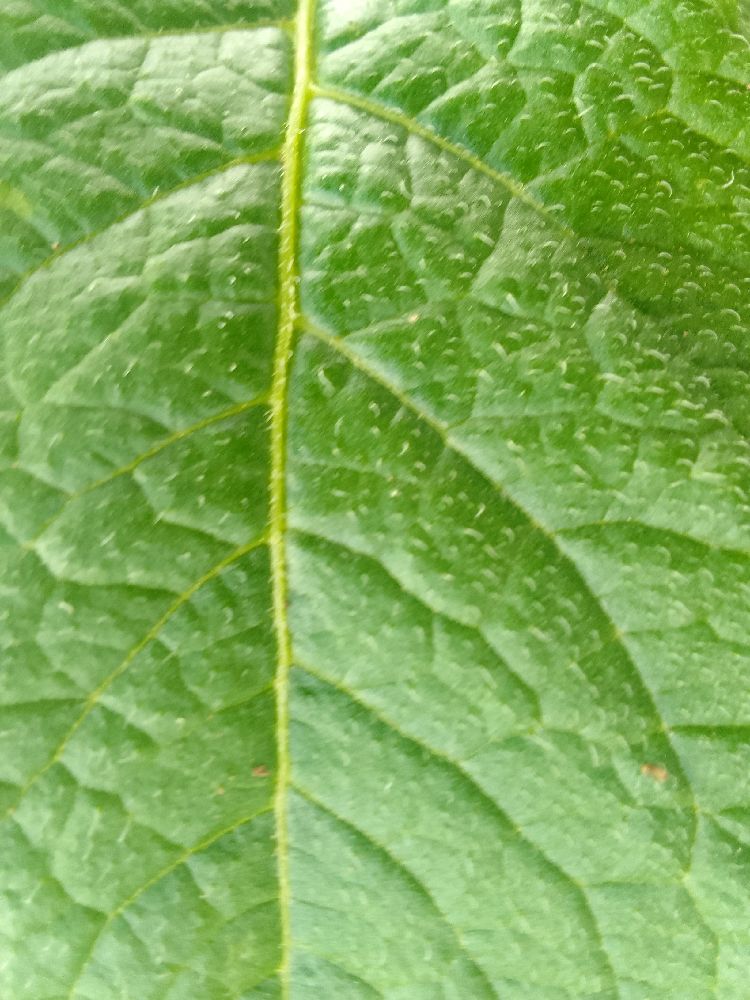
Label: Healthy